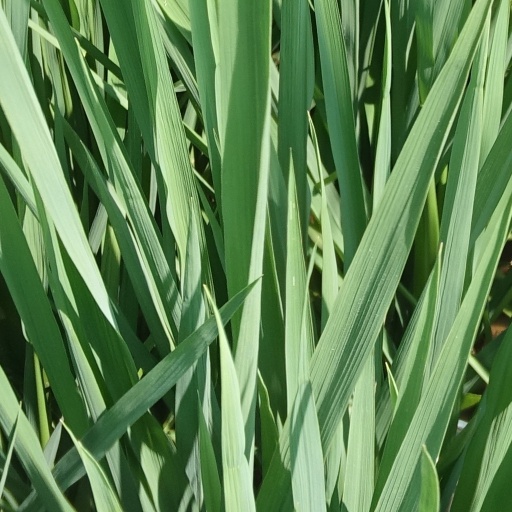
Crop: rice